St Lawrence for Pegwell Bay railway station

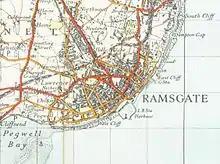
1945 Ordnance Survey map of Ramsgate. St Lawrence for Pegwell Bay station was located at the bridge immediately west of Ramsgate station.

From 1 January 1899, the station was operated by the South Eastern and Chatham Railway (SECR), which was formed out of the working union between the SER and the LCDR. The station was closed on 3 April 1916, the same day on which the SECR closed its stations at , and and its platforms at and , all never to reopen. St Lawrence, closed ostensibly as a war-time measure, never reopened probably because plans to rationalise the lines in Thanet had been in place since the turn of the century. The intervention of the First World War meant that it was left to the Southern Railway to realise the plans. On 2 July 1926, a new line was brought into use which diverged from the LCDR line on a curve from a point about to the south of Broadstairs station to join the SER line about to the west of Ramsgate near St Lawrence. The LCDR's line between Broadstairs and via Ramsgate Tunnel was closed, as was the SER's line from to .